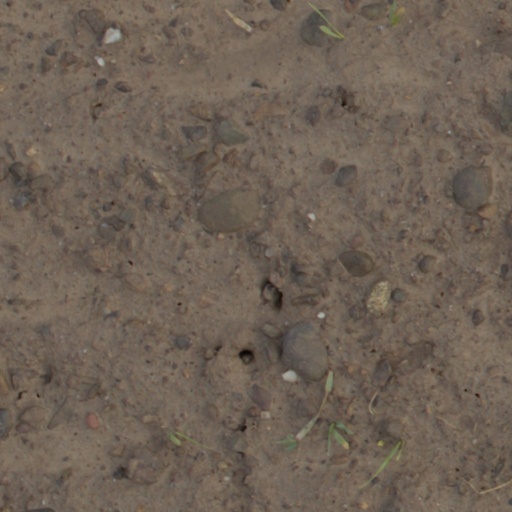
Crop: wheat